Chaim Gross

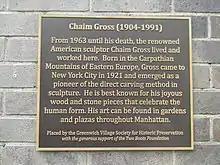
This is the Historic Plaque unveiled on October 6, 2016 by Greenwich Village Society for Historic Preservation at 526 LaGuardia Place.

In 1957, Gross published "The Techniques of Wood Sculpture", an influential how-to book with photographs of him at work by famed photographer Eliot Elisofon. In 1959, a survey of Gross's sculpture in wood, stone, and bronze was featured in the exhibit "Four American Expressionists" curated by Lloyd Goodrich at the Whitney Museum of American Art, with work by Abraham Rattner, Doris Caesar, and Karl Knaths. In 1963, Gross and his family moved from their longtime residence at 30 W 105th Street to Greenwich Village, following the purchase of a four-story historic townhouse and studio at 526 LaGuardia Place. The townhouse is now the Renee and Chaim Gross Foundation, winner of a 2015 Village Award from the Greenwich Village Society for Historic Preservation, and open to the public.